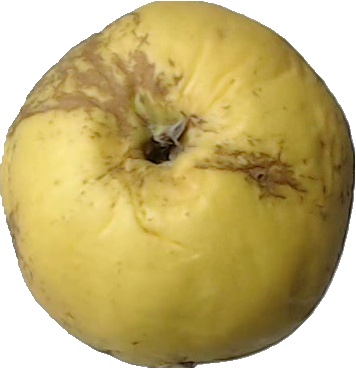
Label: apple_golden_1